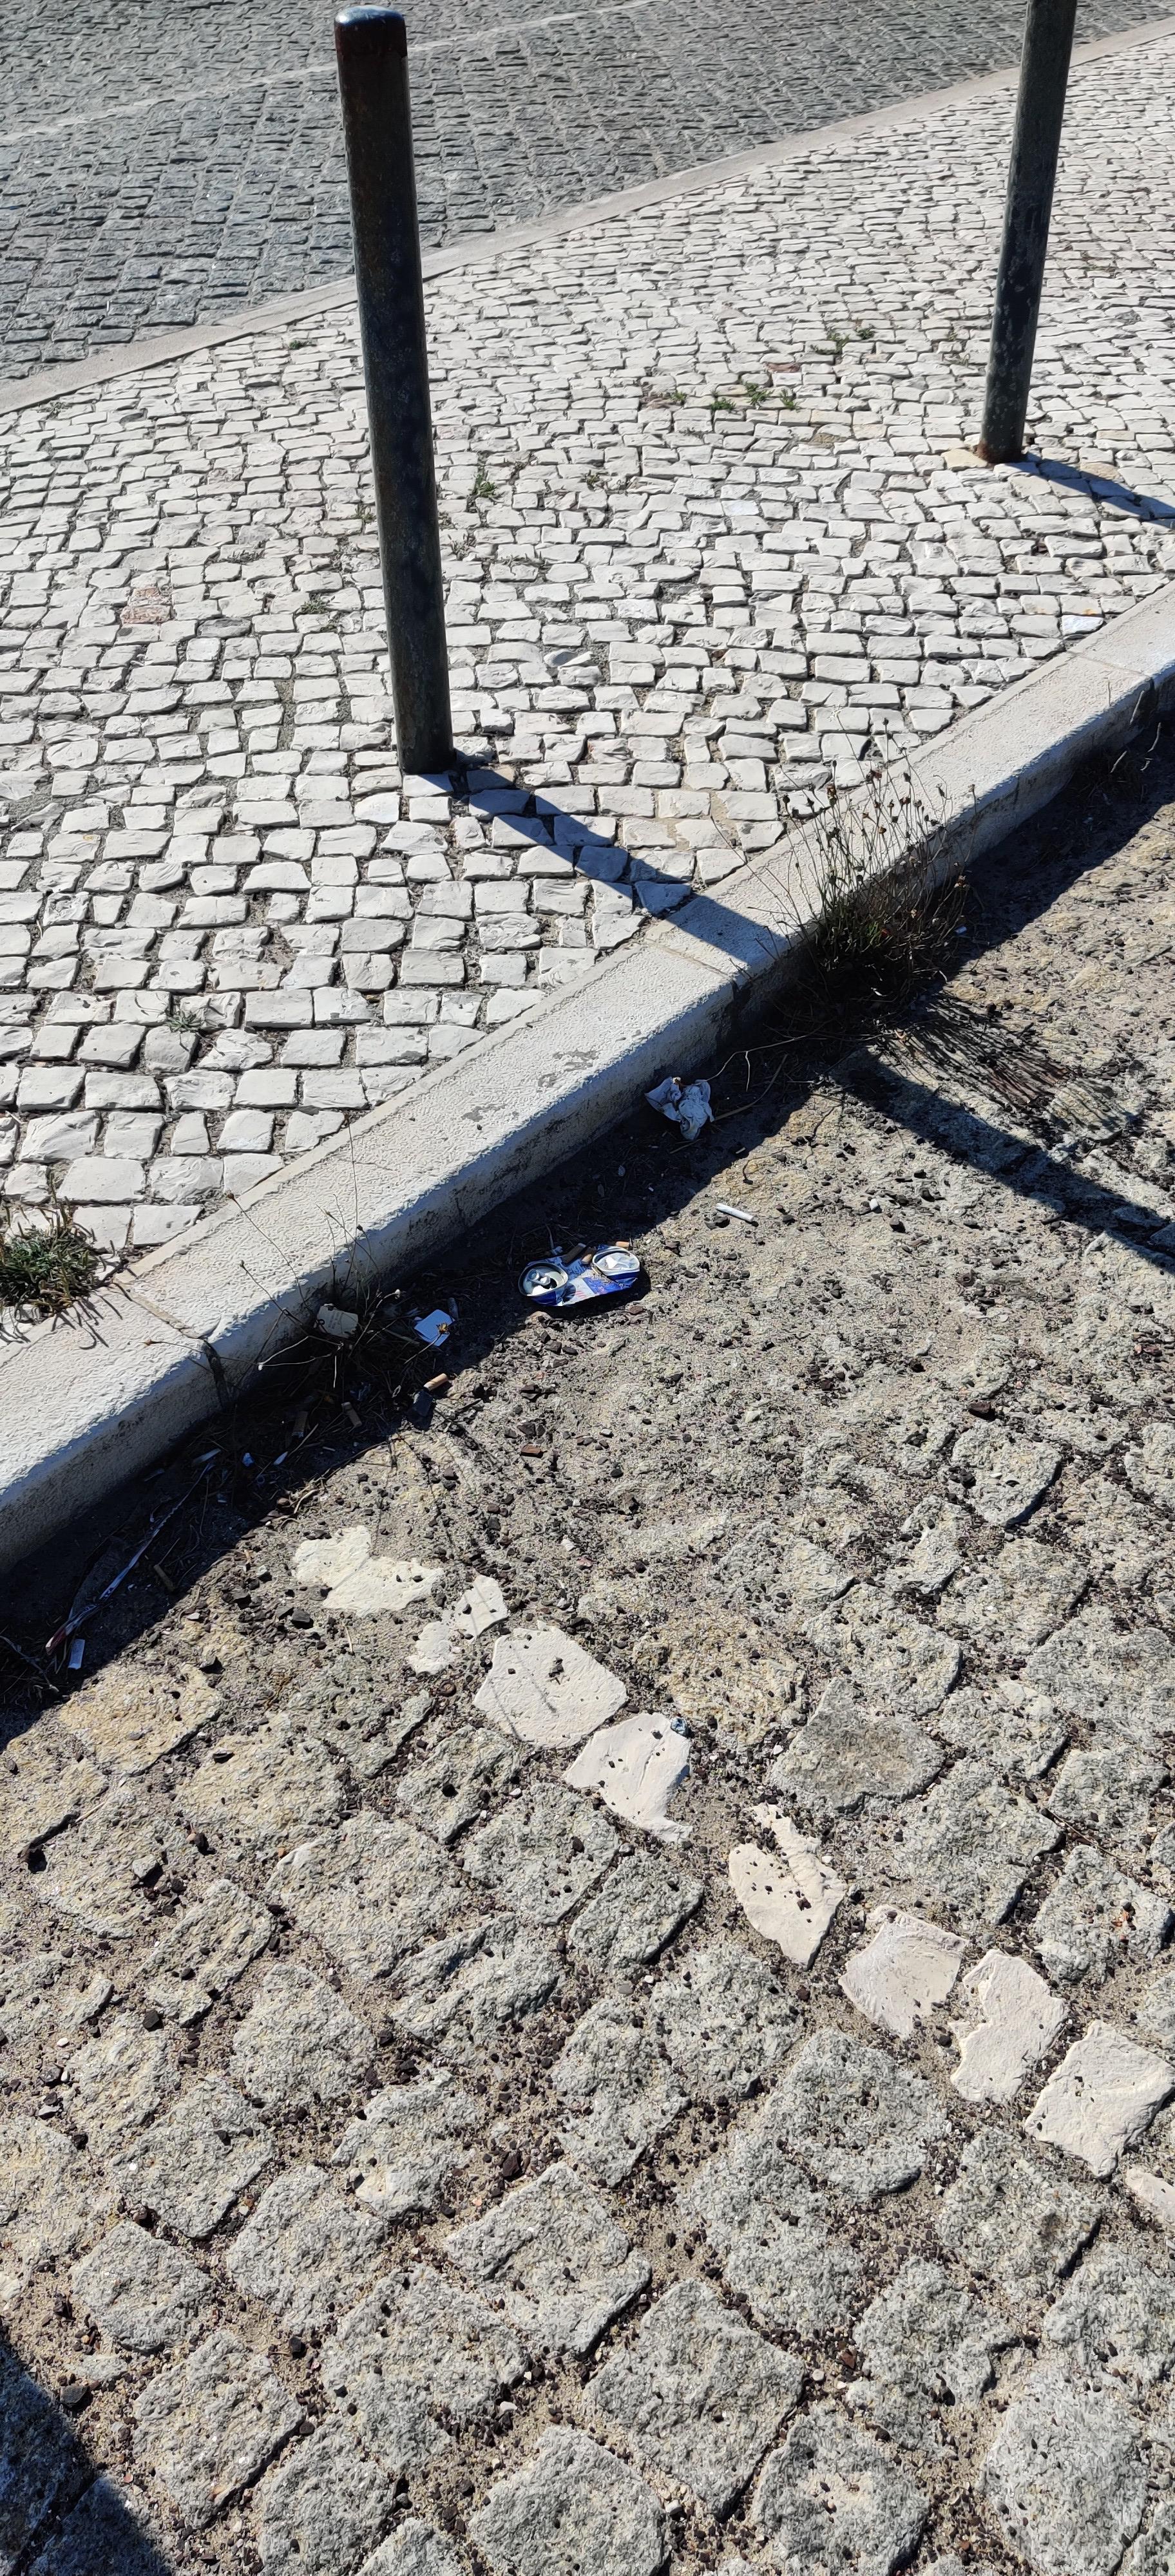
Object: Drink can (Can)

Object: Pop tab (Pop tab)

Object: Tissues (Paper)

Object: Cigarette (Cigarette)

Object: Cigarette (Cigarette)

Object: Cigarette (Cigarette)

Object: Cigarette (Cigarette)

Object: Cigarette (Cigarette)

Object: Cigarette (Cigarette)

Object: Normal paper (Paper)

Object: Normal paper (Paper)

Object: Cigarette (Cigarette)

Object: Cigarette (Cigarette)

Object: Cigarette (Cigarette)

Object: Cigarette (Cigarette)

Object: Cigarette (Cigarette)

Object: Plastic film (Plastic bag & wrapper)